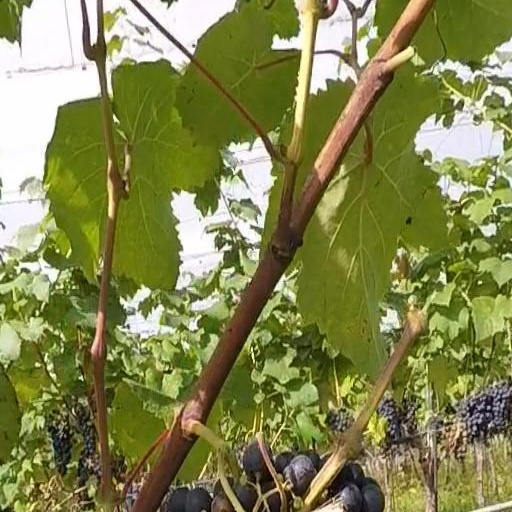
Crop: grape